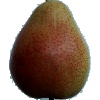
Label: Pear Forelle 1